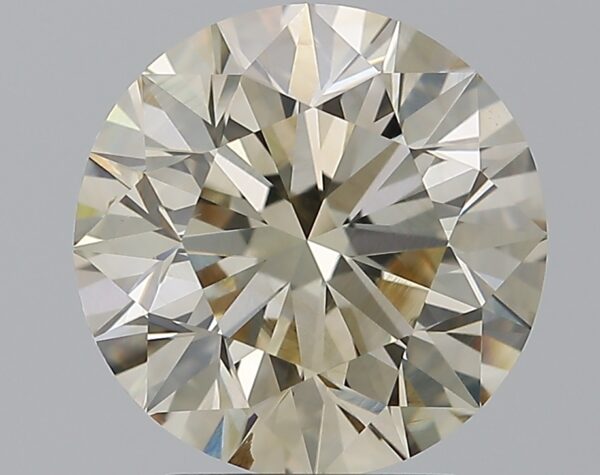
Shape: round
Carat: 2.72
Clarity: SI2
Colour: N
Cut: EX
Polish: EX
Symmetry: EX
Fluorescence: M
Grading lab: GIA
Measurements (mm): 8.81 x 8.87 x 5.61